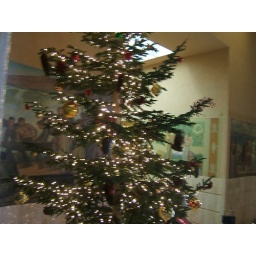
The tree in the capitol building